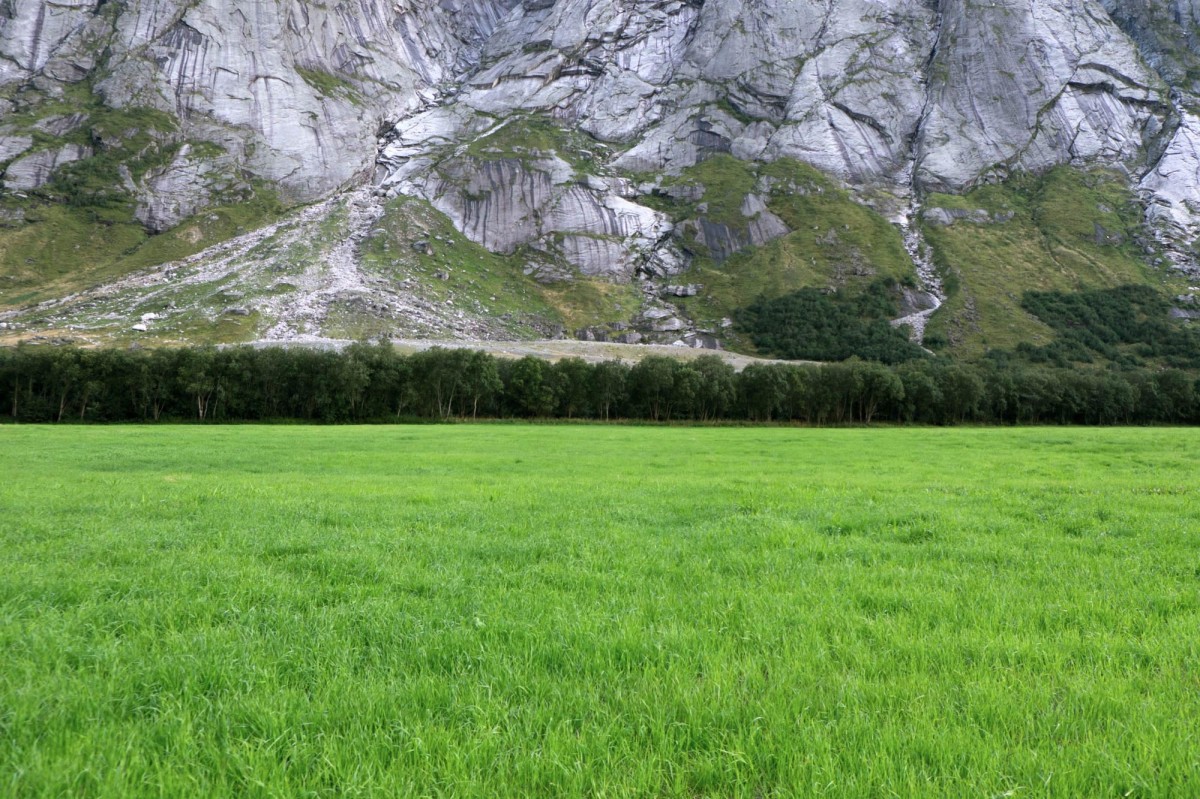
Tags: prairie, flower, valley, mountain range, pasture, agriculture, plain, grassland, plateau, habitat, ecosystem, paddy field, natural environment, geographical feature